Visa Inc.

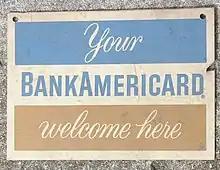
Old "Your BankAmericard Welcome Here" sign

On September 18, 1958, Bank of America (BofA) officially launched its BankAmericard credit card program in Fresno, California. In the weeks leading up to the launch of BankAmericard, BofA had saturated Fresno mailboxes with an initial mass mailing (or "drop", as they came to be called) of 65,000 unsolicited credit cards. BankAmericard was the brainchild of BofA's in-house product development think tank, the Customer Services Research Group, and its leader, Joseph P. Williams. Williams convinced senior BofA executives in 1956 to let him pursue what became the world's first successful mass mailing of unsolicited credit cards (actual working cards, not mere applications) to a large population.